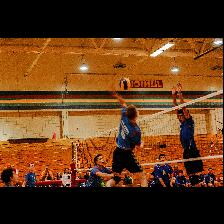
Label: Human